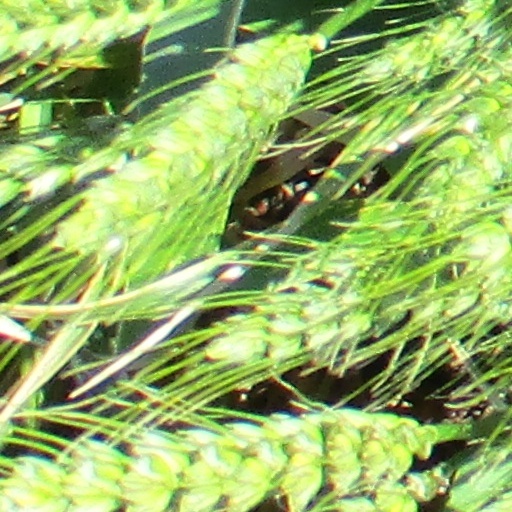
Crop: wheat